FIS Nordic World Ski Championships 2009

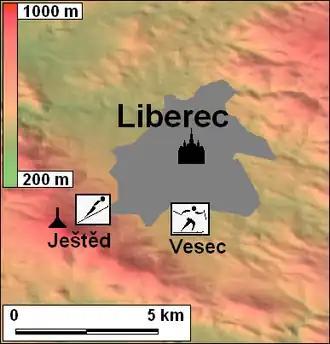
Location of venues within city of Liberec

At a coordination group meeting on 18–19 April 2007 in Liberec, the event and facility preparations were discussed. A review was also done for what could have done better from the previous World Championships in Sapporo earlier that year. According to FIS Secretary General Lewis, she was pleased about the construction progress of both Ještěd (ski jumping) and Vesec (cross country skiing) and both venues were used as test events for the upcoming World Cup season. Organizing Committee chair Kumpošt stated that both venues would be completed by fall 2007 in order to ensure FIS certification. Also in attendance was the EBU and the organizing committee for the 2011 Championships in Oslo. Snowfall that started on 17 November 2008 made it possible to produce man-made snow for the event, according to Vesec cross country skiing venue manager Robert Heczko. In ideal conditions, fourteen days of snow production were required to create the needed of snow to ensure coverage of all competition courses at Vesec. Over 20 snow cannons were used in the snow-making process when temperatures dip below freezing according to Heczko.